Ole Gunnar Solskjær

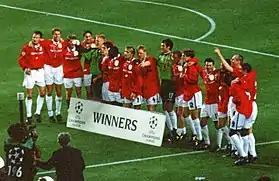
The Manchester United team, with Solskjær, celebrating after winning the UEFA Champions League in 1999.

Solskjær stayed at Old Trafford even though other clubs showed interest in the player in 1998. He refused an offer from Tottenham Hotspur, after Manchester United had accepted a £5.5 million bid for him. He scored his first goals of the 1998–99 campaign in a 4–1 victory over Charlton Athletic on 9 September 1998, netting in the 38th and 63rd minutes. On 11 November, Solskjær put two past Nottingham Forest in a 2–1 win, helping United advance to the fifth round of the League Cup. He scored his third brace of the season against Tottenham Hotspur on 12 December, scoring in the 11th and 18th minute of an eventual 2–2 draw. After again turning down a move away from Manchester United, this time to West Ham, Solskjær came on in the 81st minute of Manchester United's FA Cup fourth round tie against rivals Liverpool on 24 January with United 1–0 down at the time; shortly after Dwight Yorke's equaliser, Solskjær scored the winning goal in injury time.